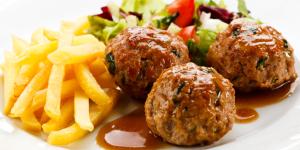
albondigas salsa vino tinto